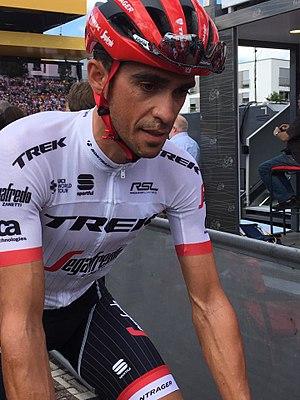
Alberto Contador au départ de la 4ème étape du Tour de France 2017